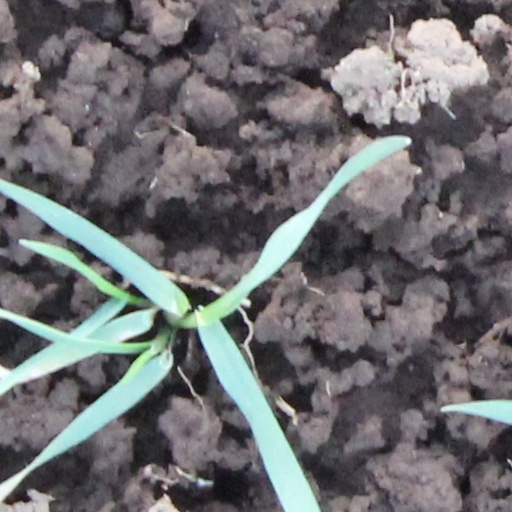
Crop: wheat